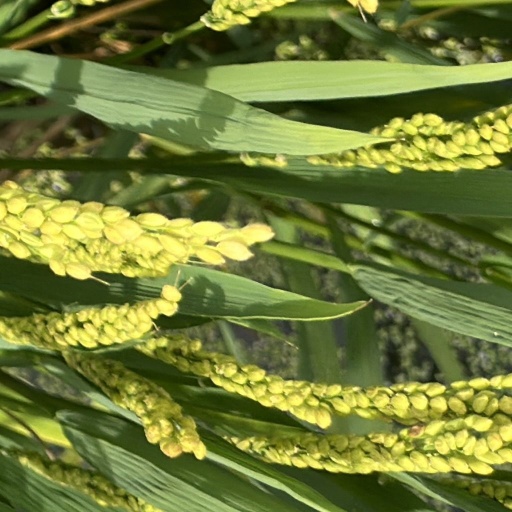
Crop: rice